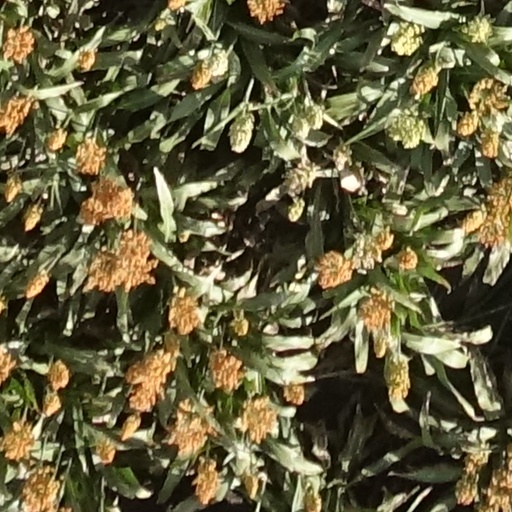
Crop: sorghum